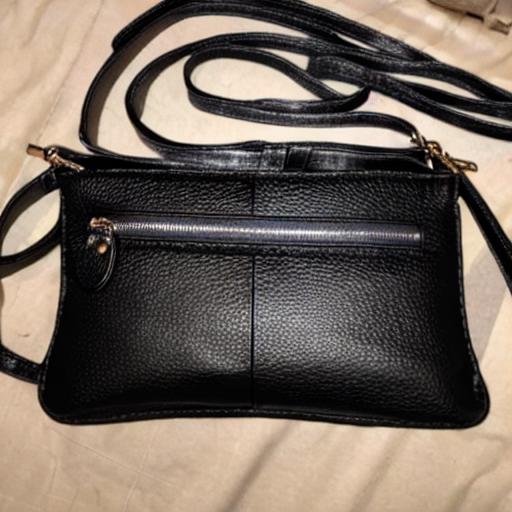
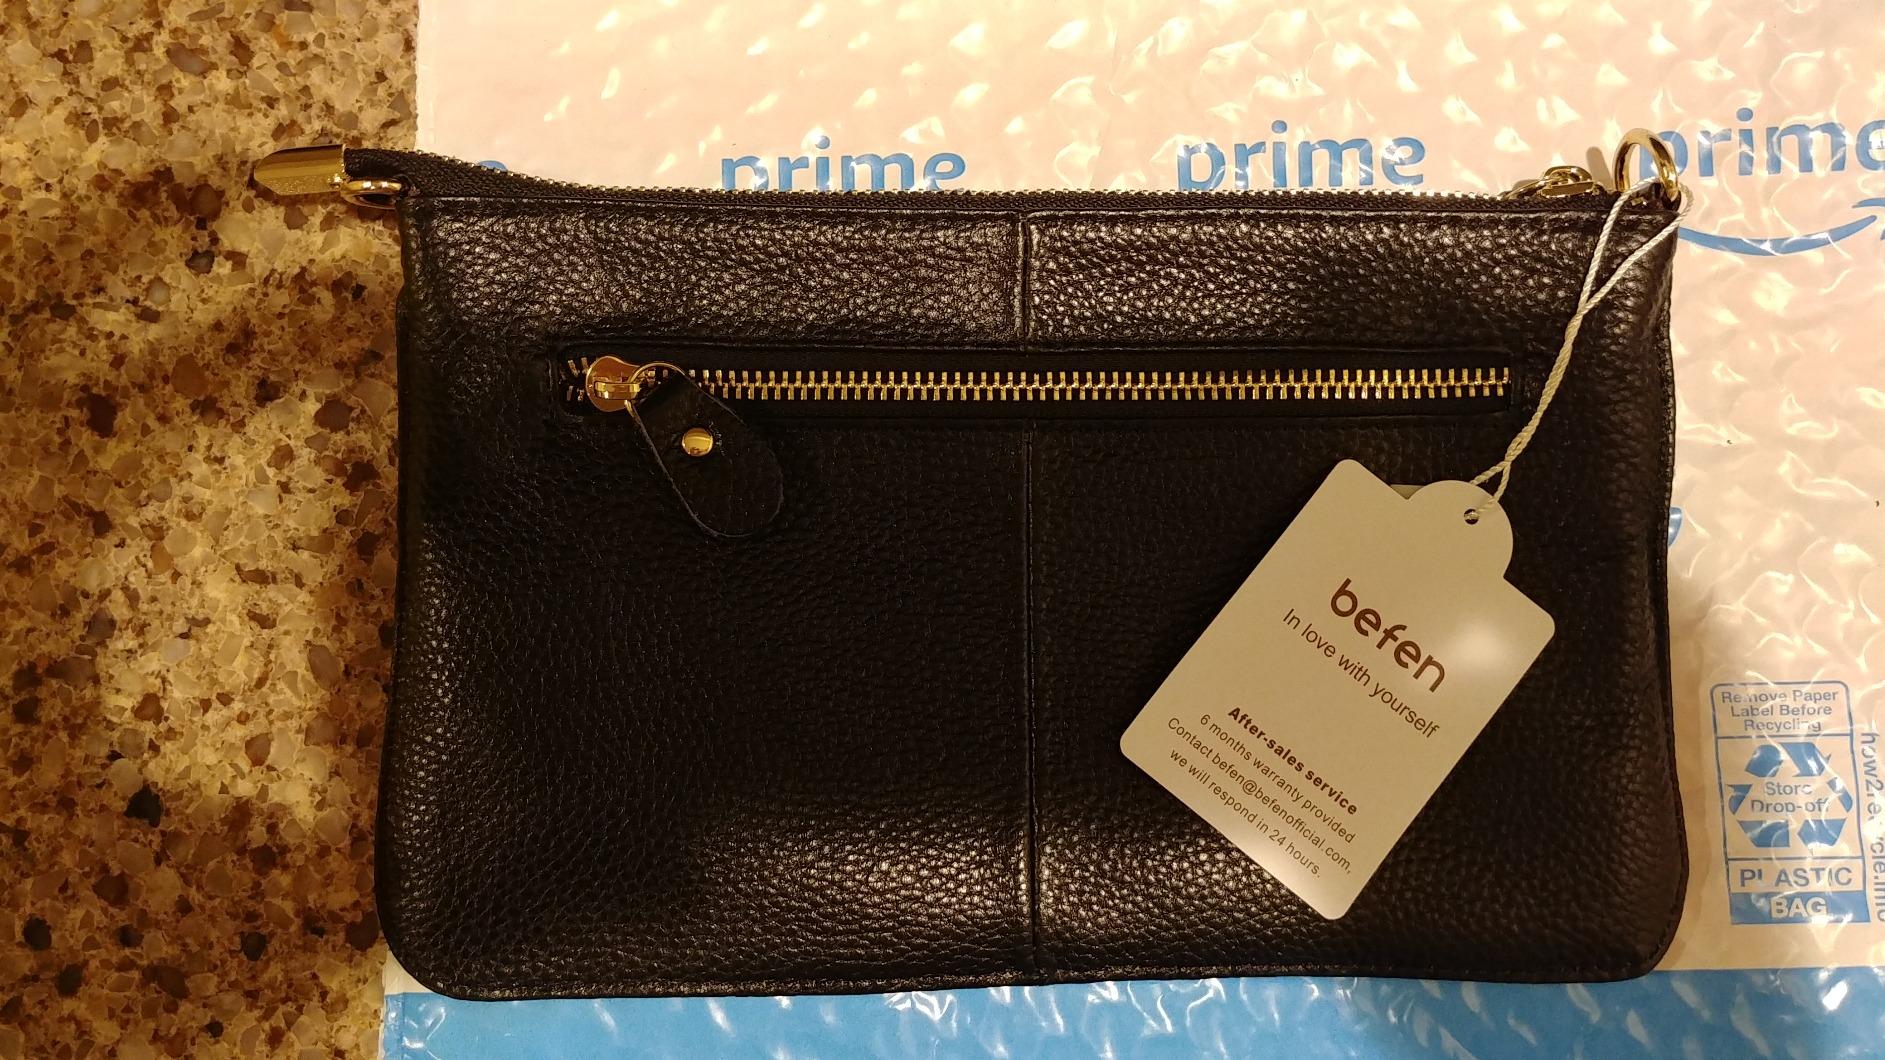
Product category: accessories_handbag
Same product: no